The Real Housewives of Fat Tony

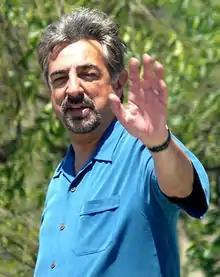
Joe Mantegna made a guest appearance on the show, reprising his role as Fat Tony.

"The Real Housewives of Fat Tony" first aired on May 1, 2011 in the United States. This episode was directed by Lance Kramer who last directed a "Simpsons" episode in the season twenty-one episode, "To Surveil with Love." It was written by Dick Blasucci, in his first episode of the series.